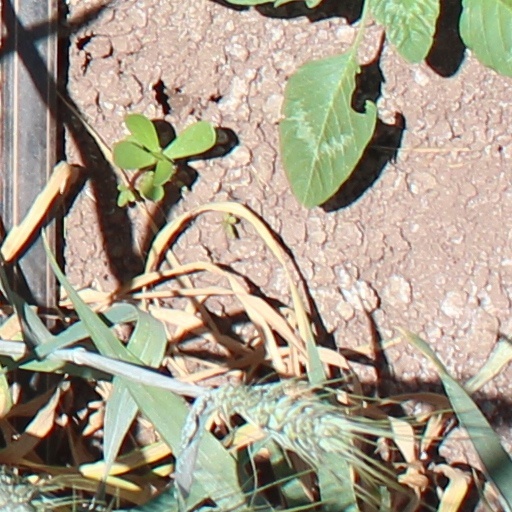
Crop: wheat